Kevin Doolan

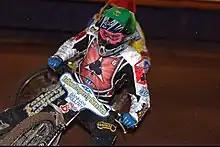
Doolan riding for Belle Vue in 2007

Kevin Doolan (born 30 November 1980) is an Australian former motorcycle speedway rider.